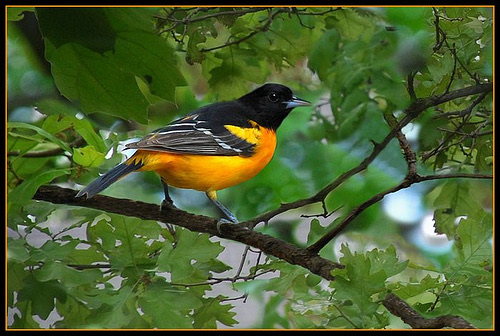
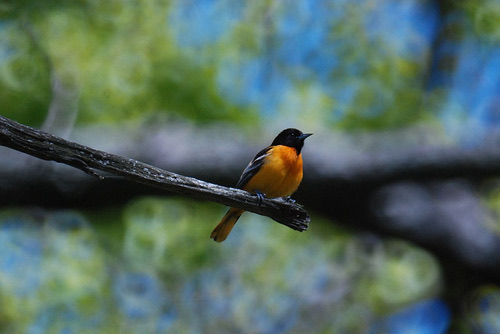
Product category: misc
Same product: yes